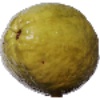
Label: Guava 1